Emanuel Salomon Friedberg-Mírohorský

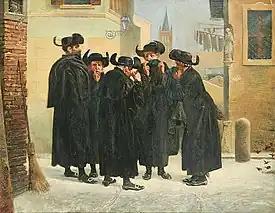
Jews Taking Snuff

Emanuel married in Verona in 1860 Maria Anna, daughter of Major General Josef Rudolph edle von Fris and Francisca born as an edle von Fries. They had seven children together, but only four lived to adulthood. Of the two sons and two daughters, only one daughter had child. Her descendants still live in the Czech Republic today.